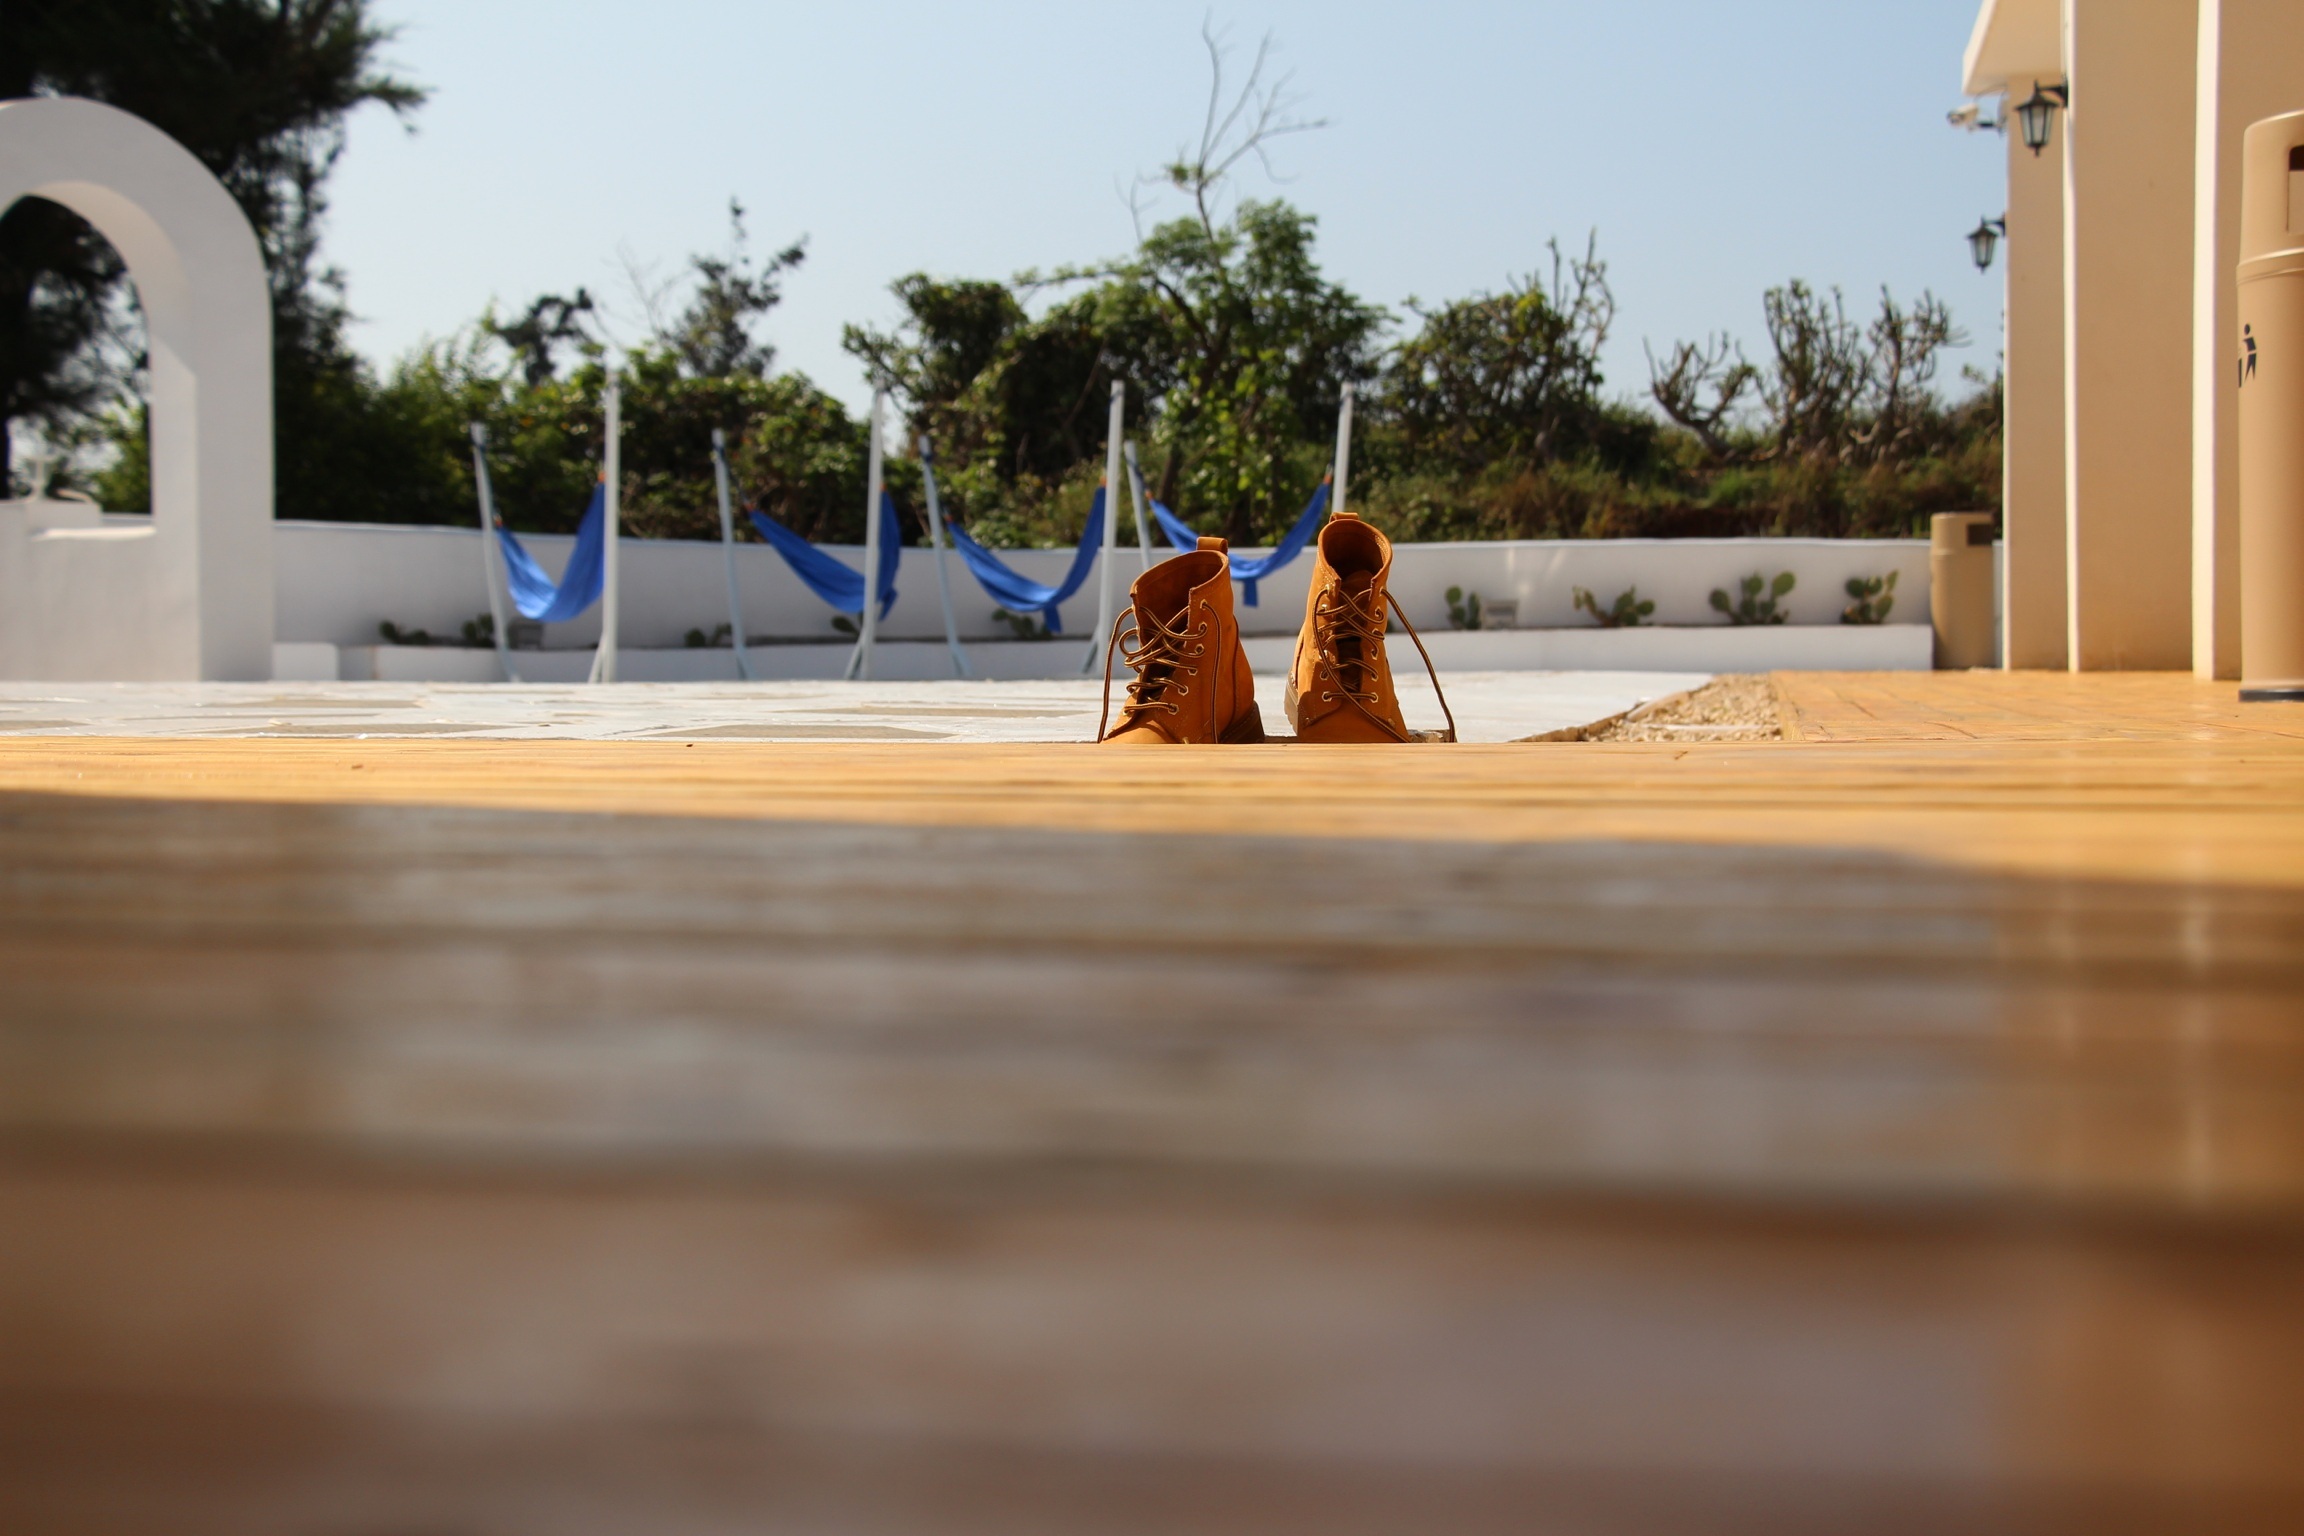
wood, floor, travel, blue sky, boots, the scenery